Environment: real
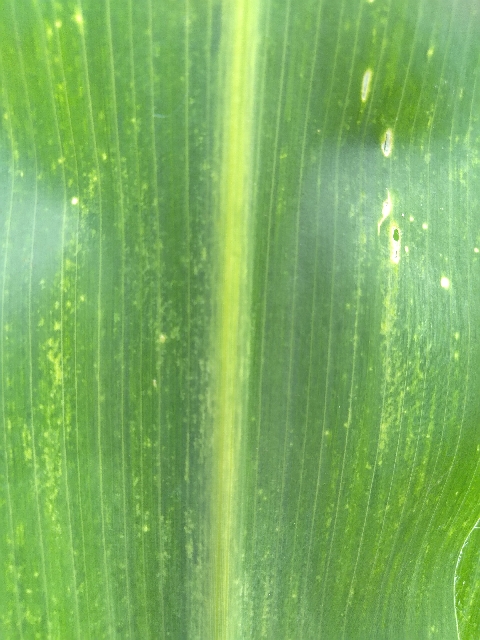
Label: lethal_necrosis